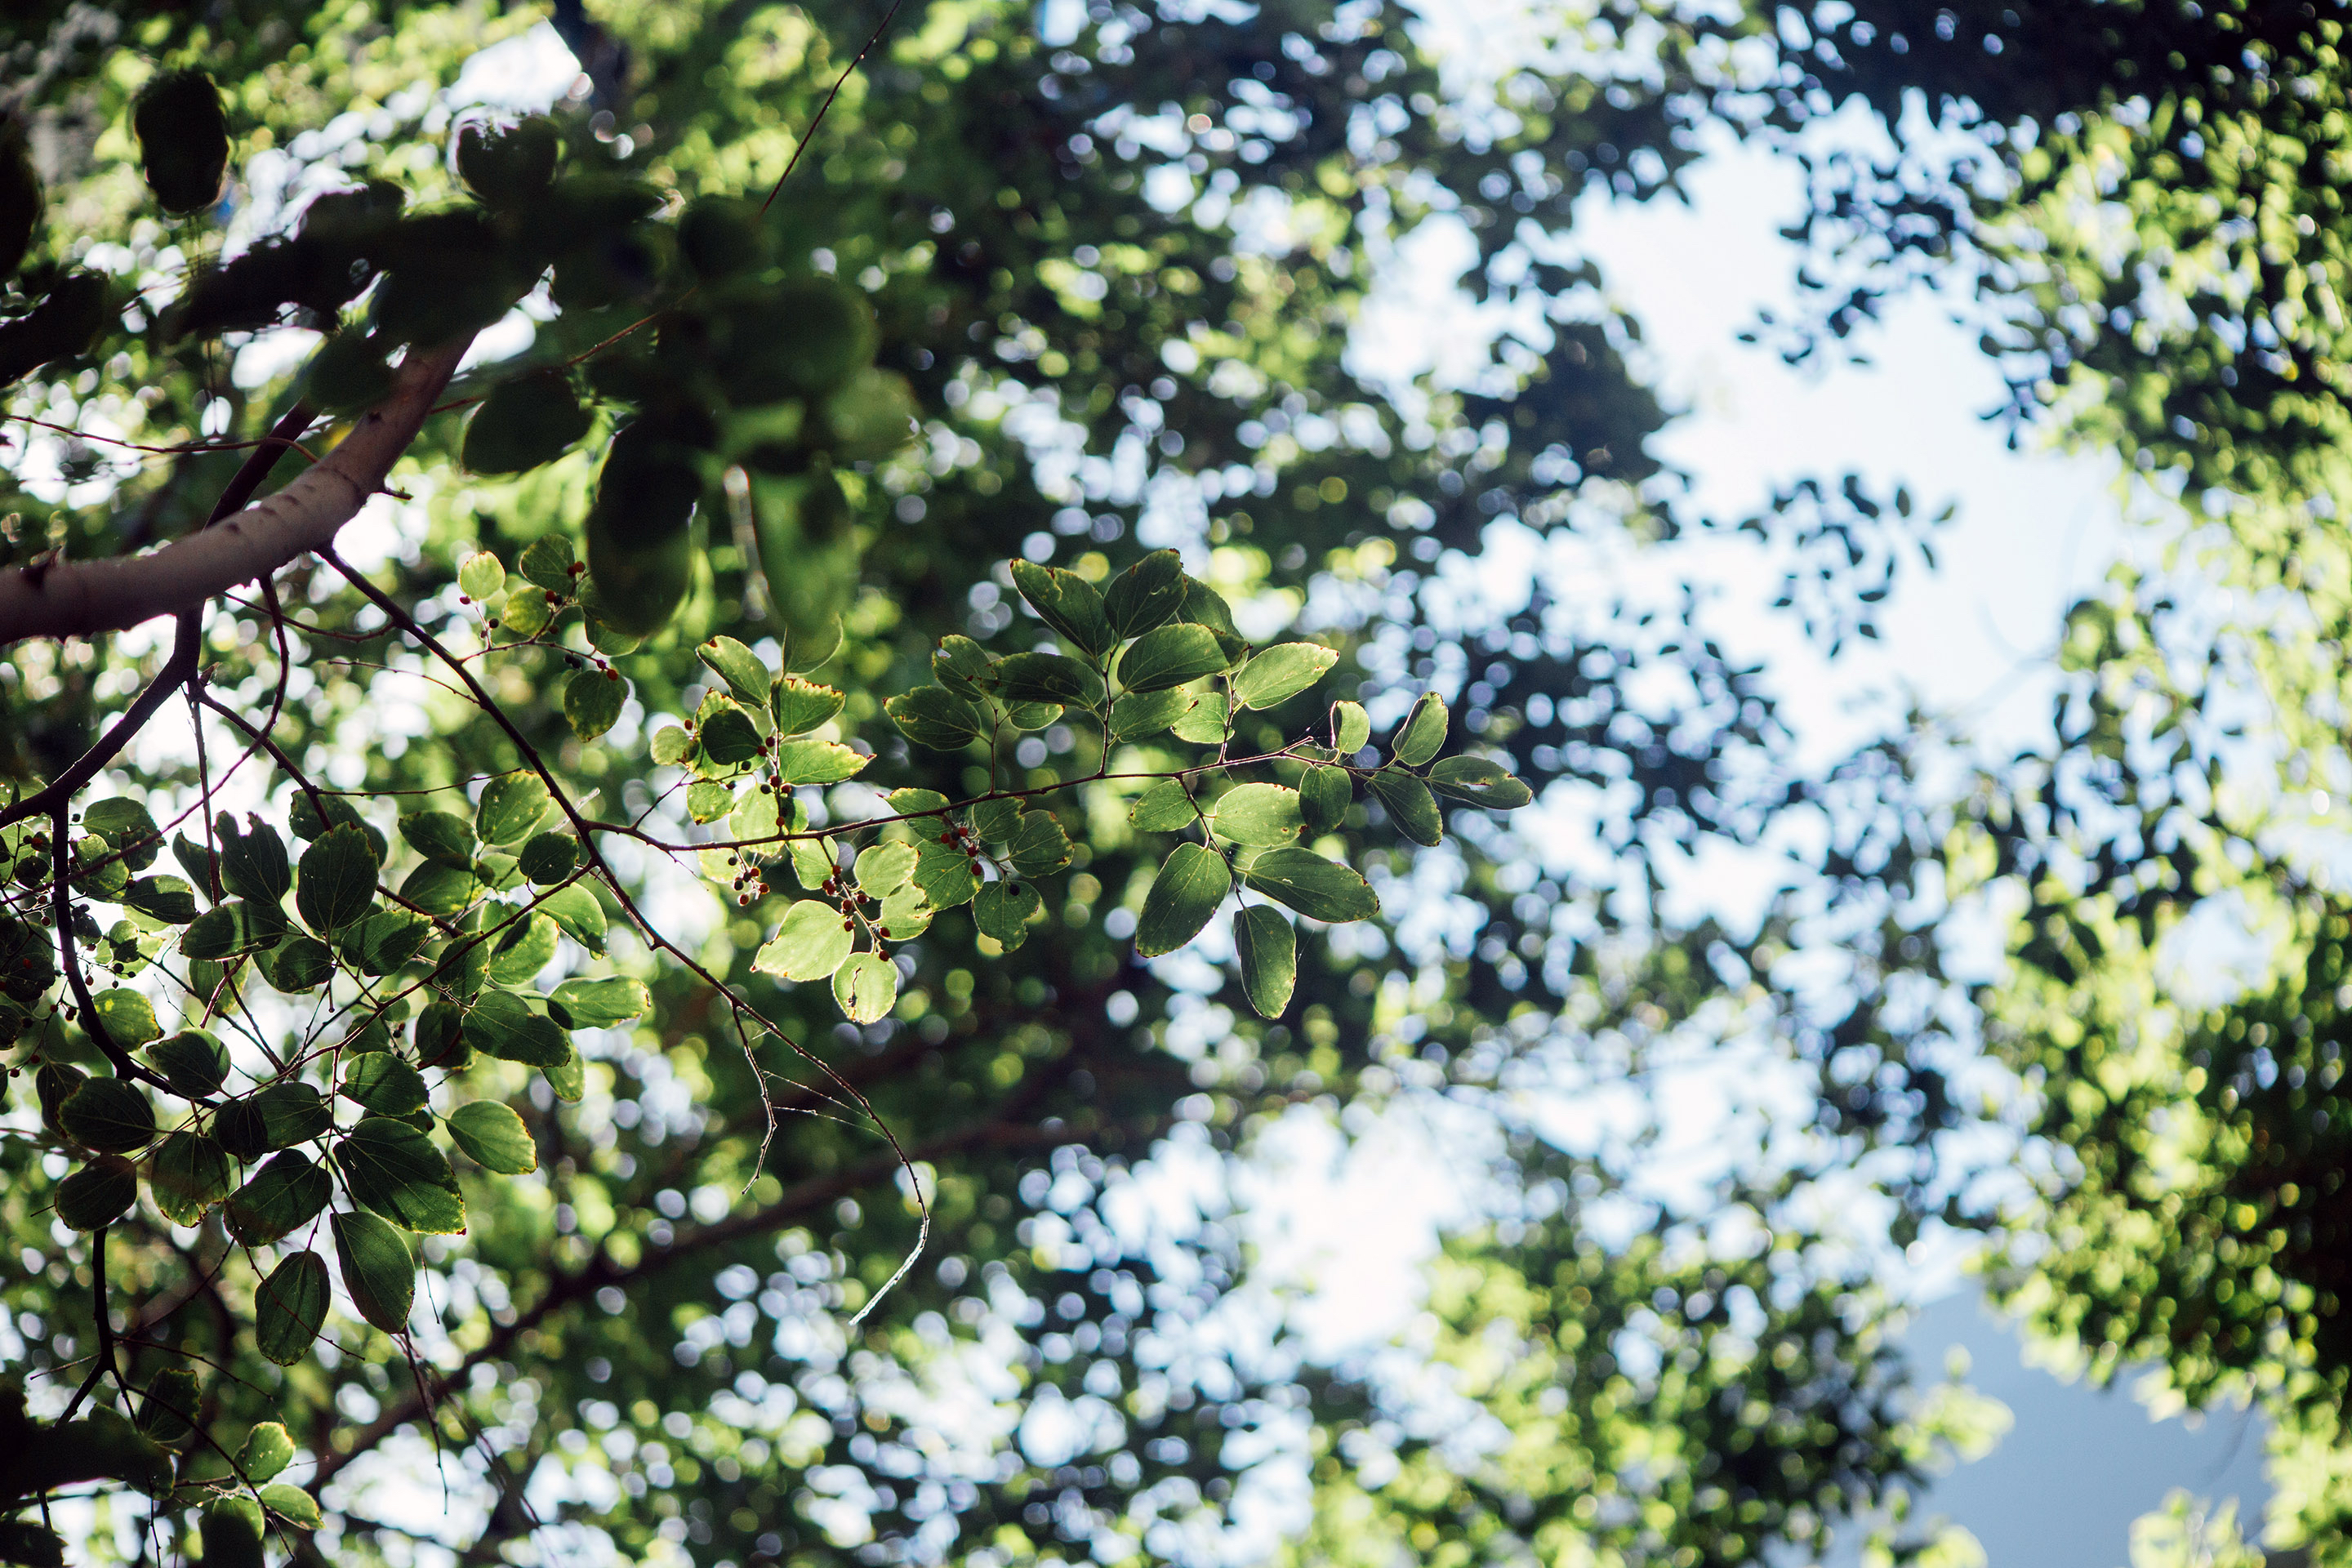
tree, nature, forest, branch, blossom, plant, sunlight, leaf, flower, green, produce, autumn, botany, garden, flora, leaves, shrub, woodland, flowering plant, woody plant, land plant